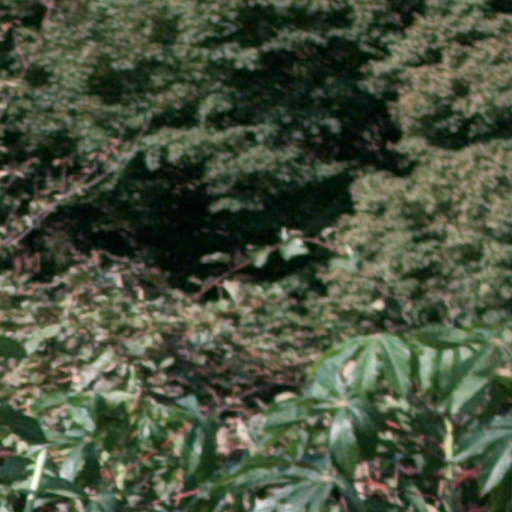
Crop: cassava